2018–19 Big 12 Conference men's basketball season

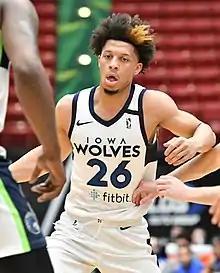
Lindell Wigginton

Associated Press, the USBWA, "Sporting News", and the National Association of Basketball Coaches.